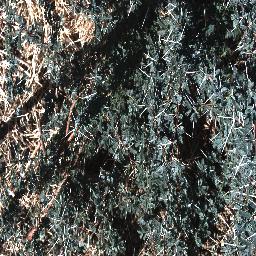
Label: prickly_acacia